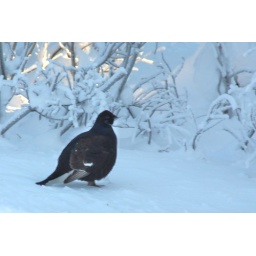
When I took a tour into sweden this guy was sitting by the road